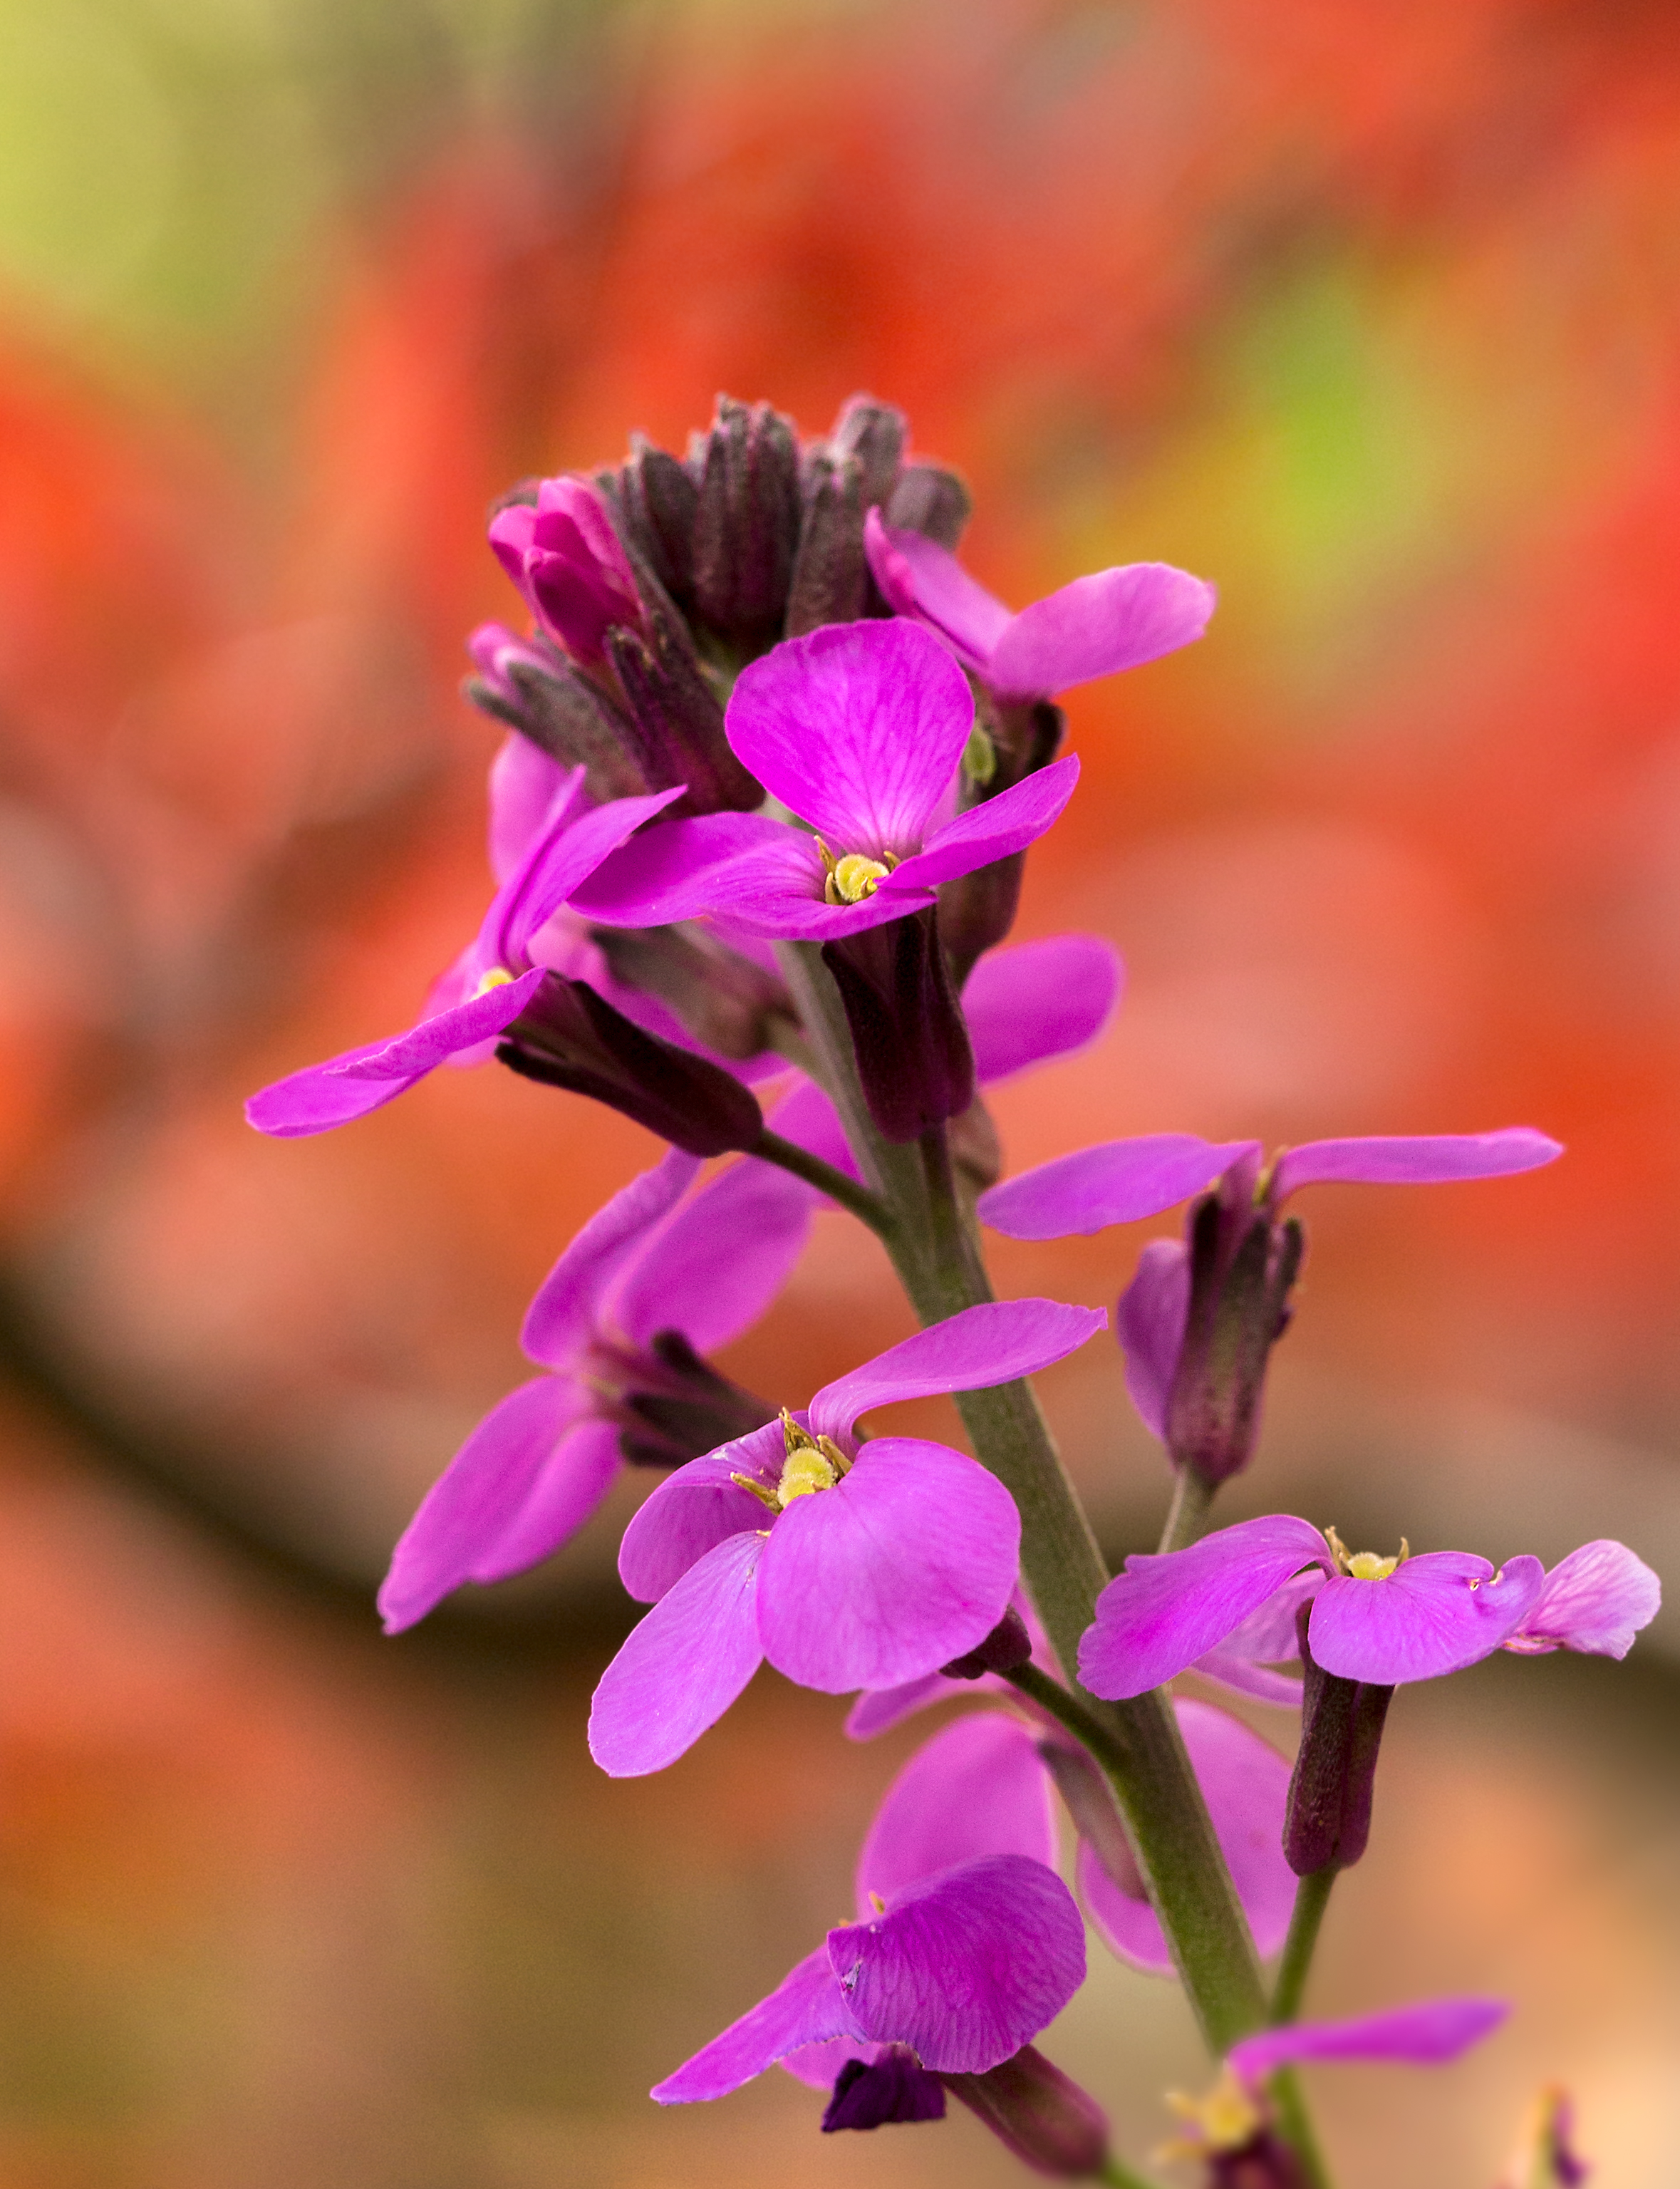
blossom, bokeh, plant, photography, leaf, flower, purple, petal, orange, spring, herb, macro, botany, garden, pink, flora, wildflower, close up, edited, portland, macro photography, critique, flowering plant, annual plant, land plant